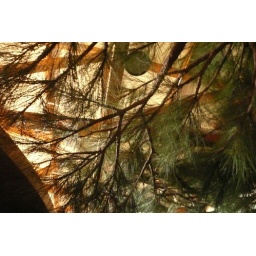
Assateague Visitors Center, tree in the building